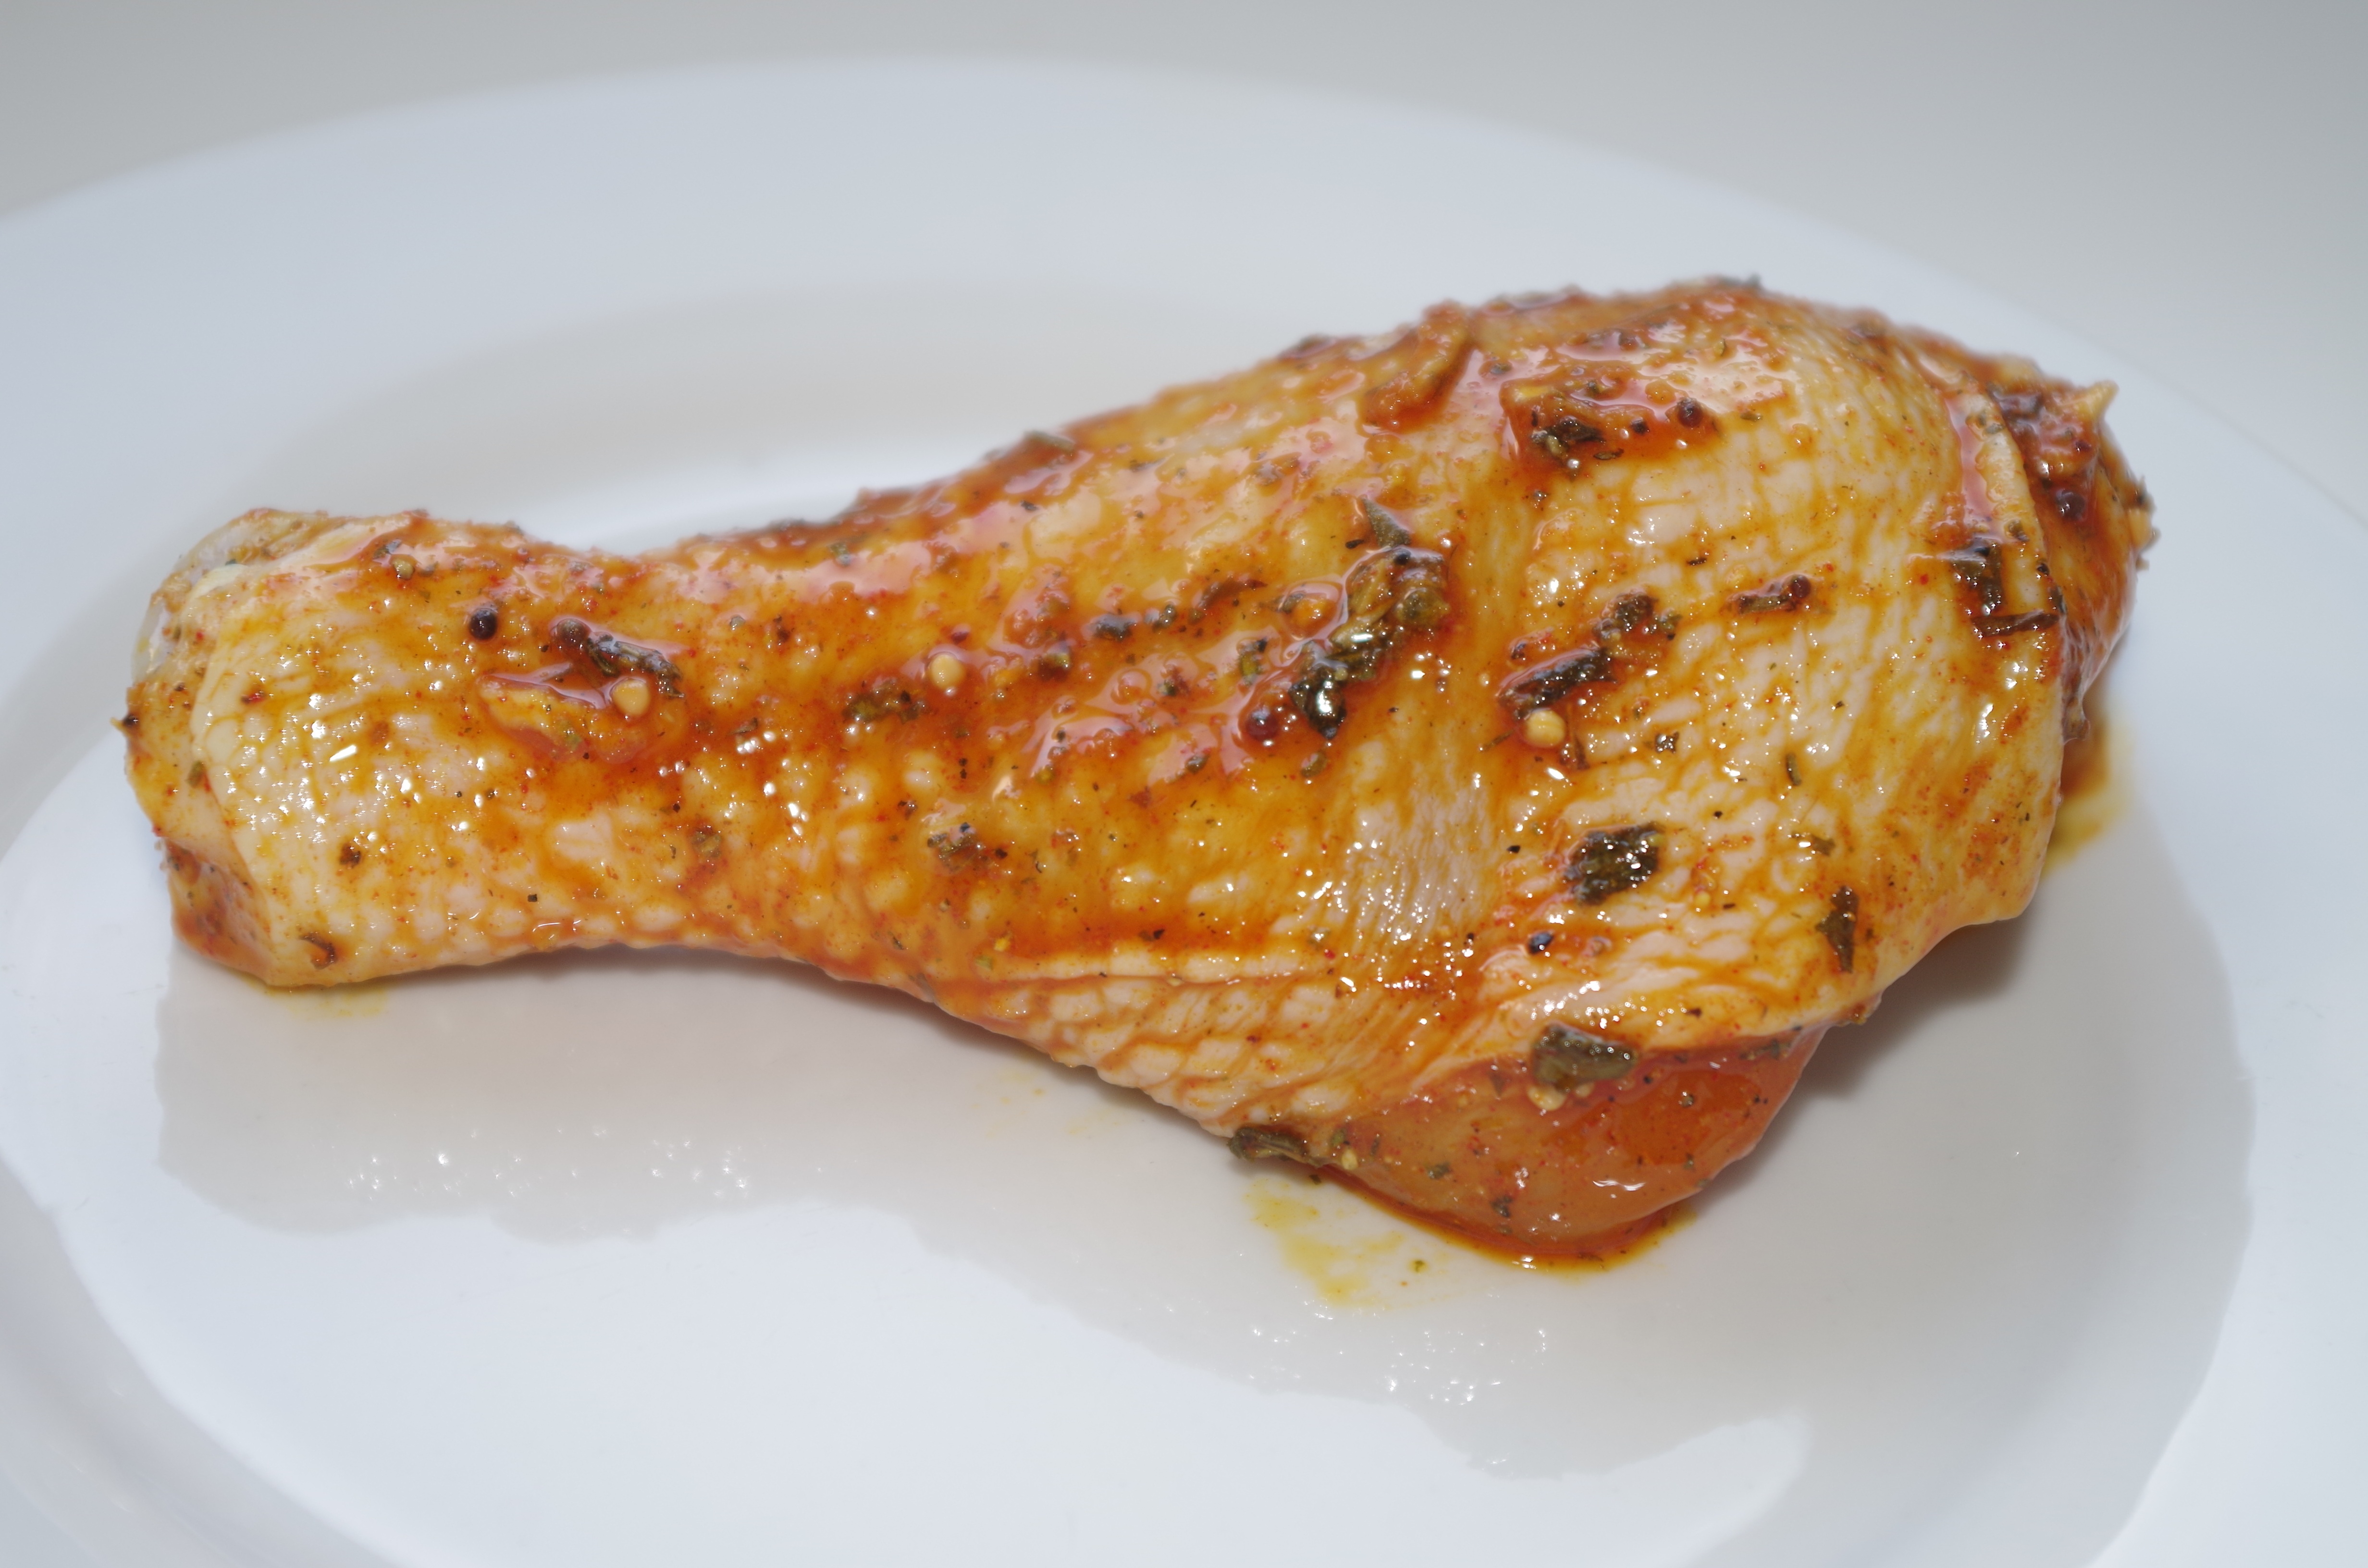
dish, meal, food, pepper, produce, fish, meat, cuisine, pork chop, thigh, roasting, marinated, grilling, the chicken, fried food